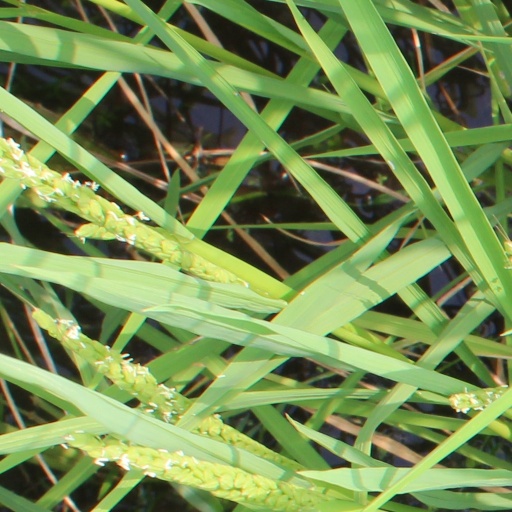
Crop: rice